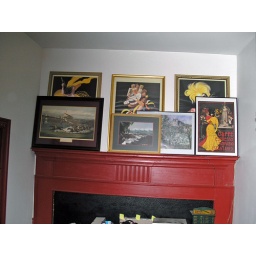
master bedroom mantel, room was a kitchen originally with crane in working fireplace